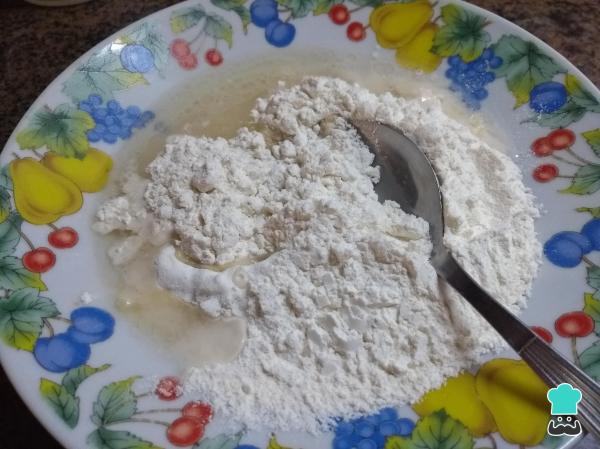
El primer paso para hacer esta receta de canastitas rellenas de jamón y queso es preparar la masa. Para ello, en un recipiente debes mezclar la harina con la cucharada de aceite y el agua fría, integrándola poco a poco. En este caso necesité un tercio taza.Truco: puedes condimentar la masa a tu gusto con sal, pimienta, ají molido o cúrcuma. Sin embargo, el relleno será bien sabroso, por lo que no será necesario.